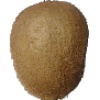
Label: kiwi